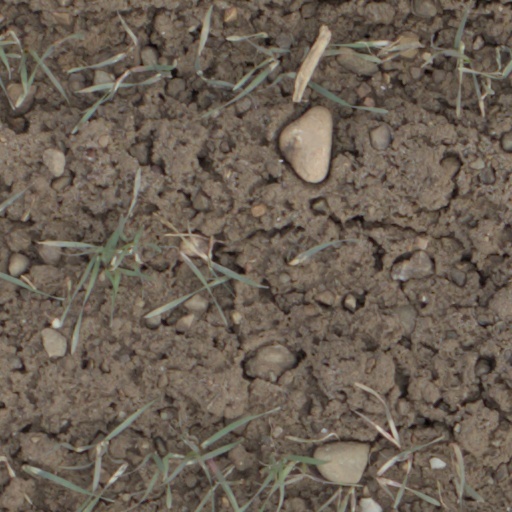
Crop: wheat